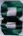
Number: 8